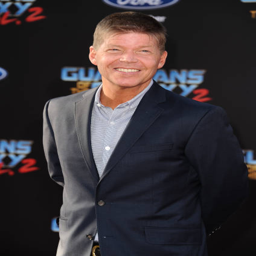
fictional character creator attends the premiere .